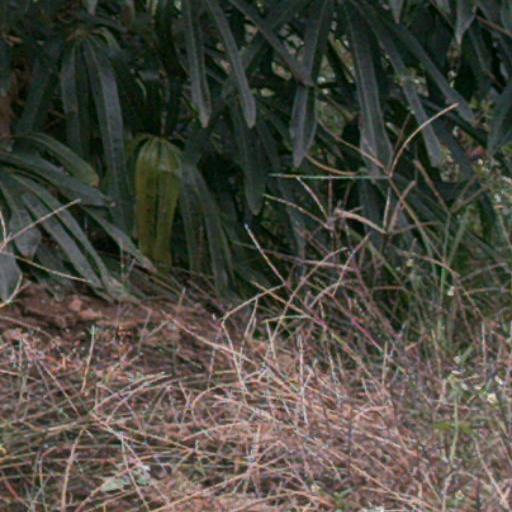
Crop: cassava